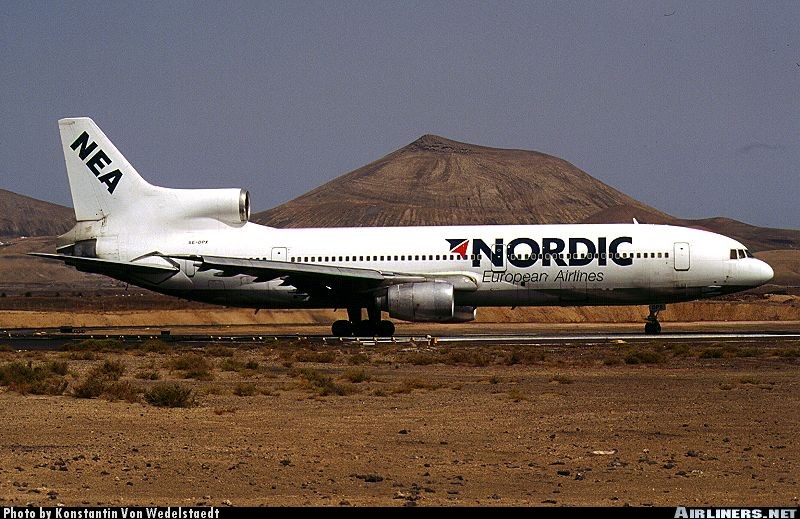
Vehicle type: Planes